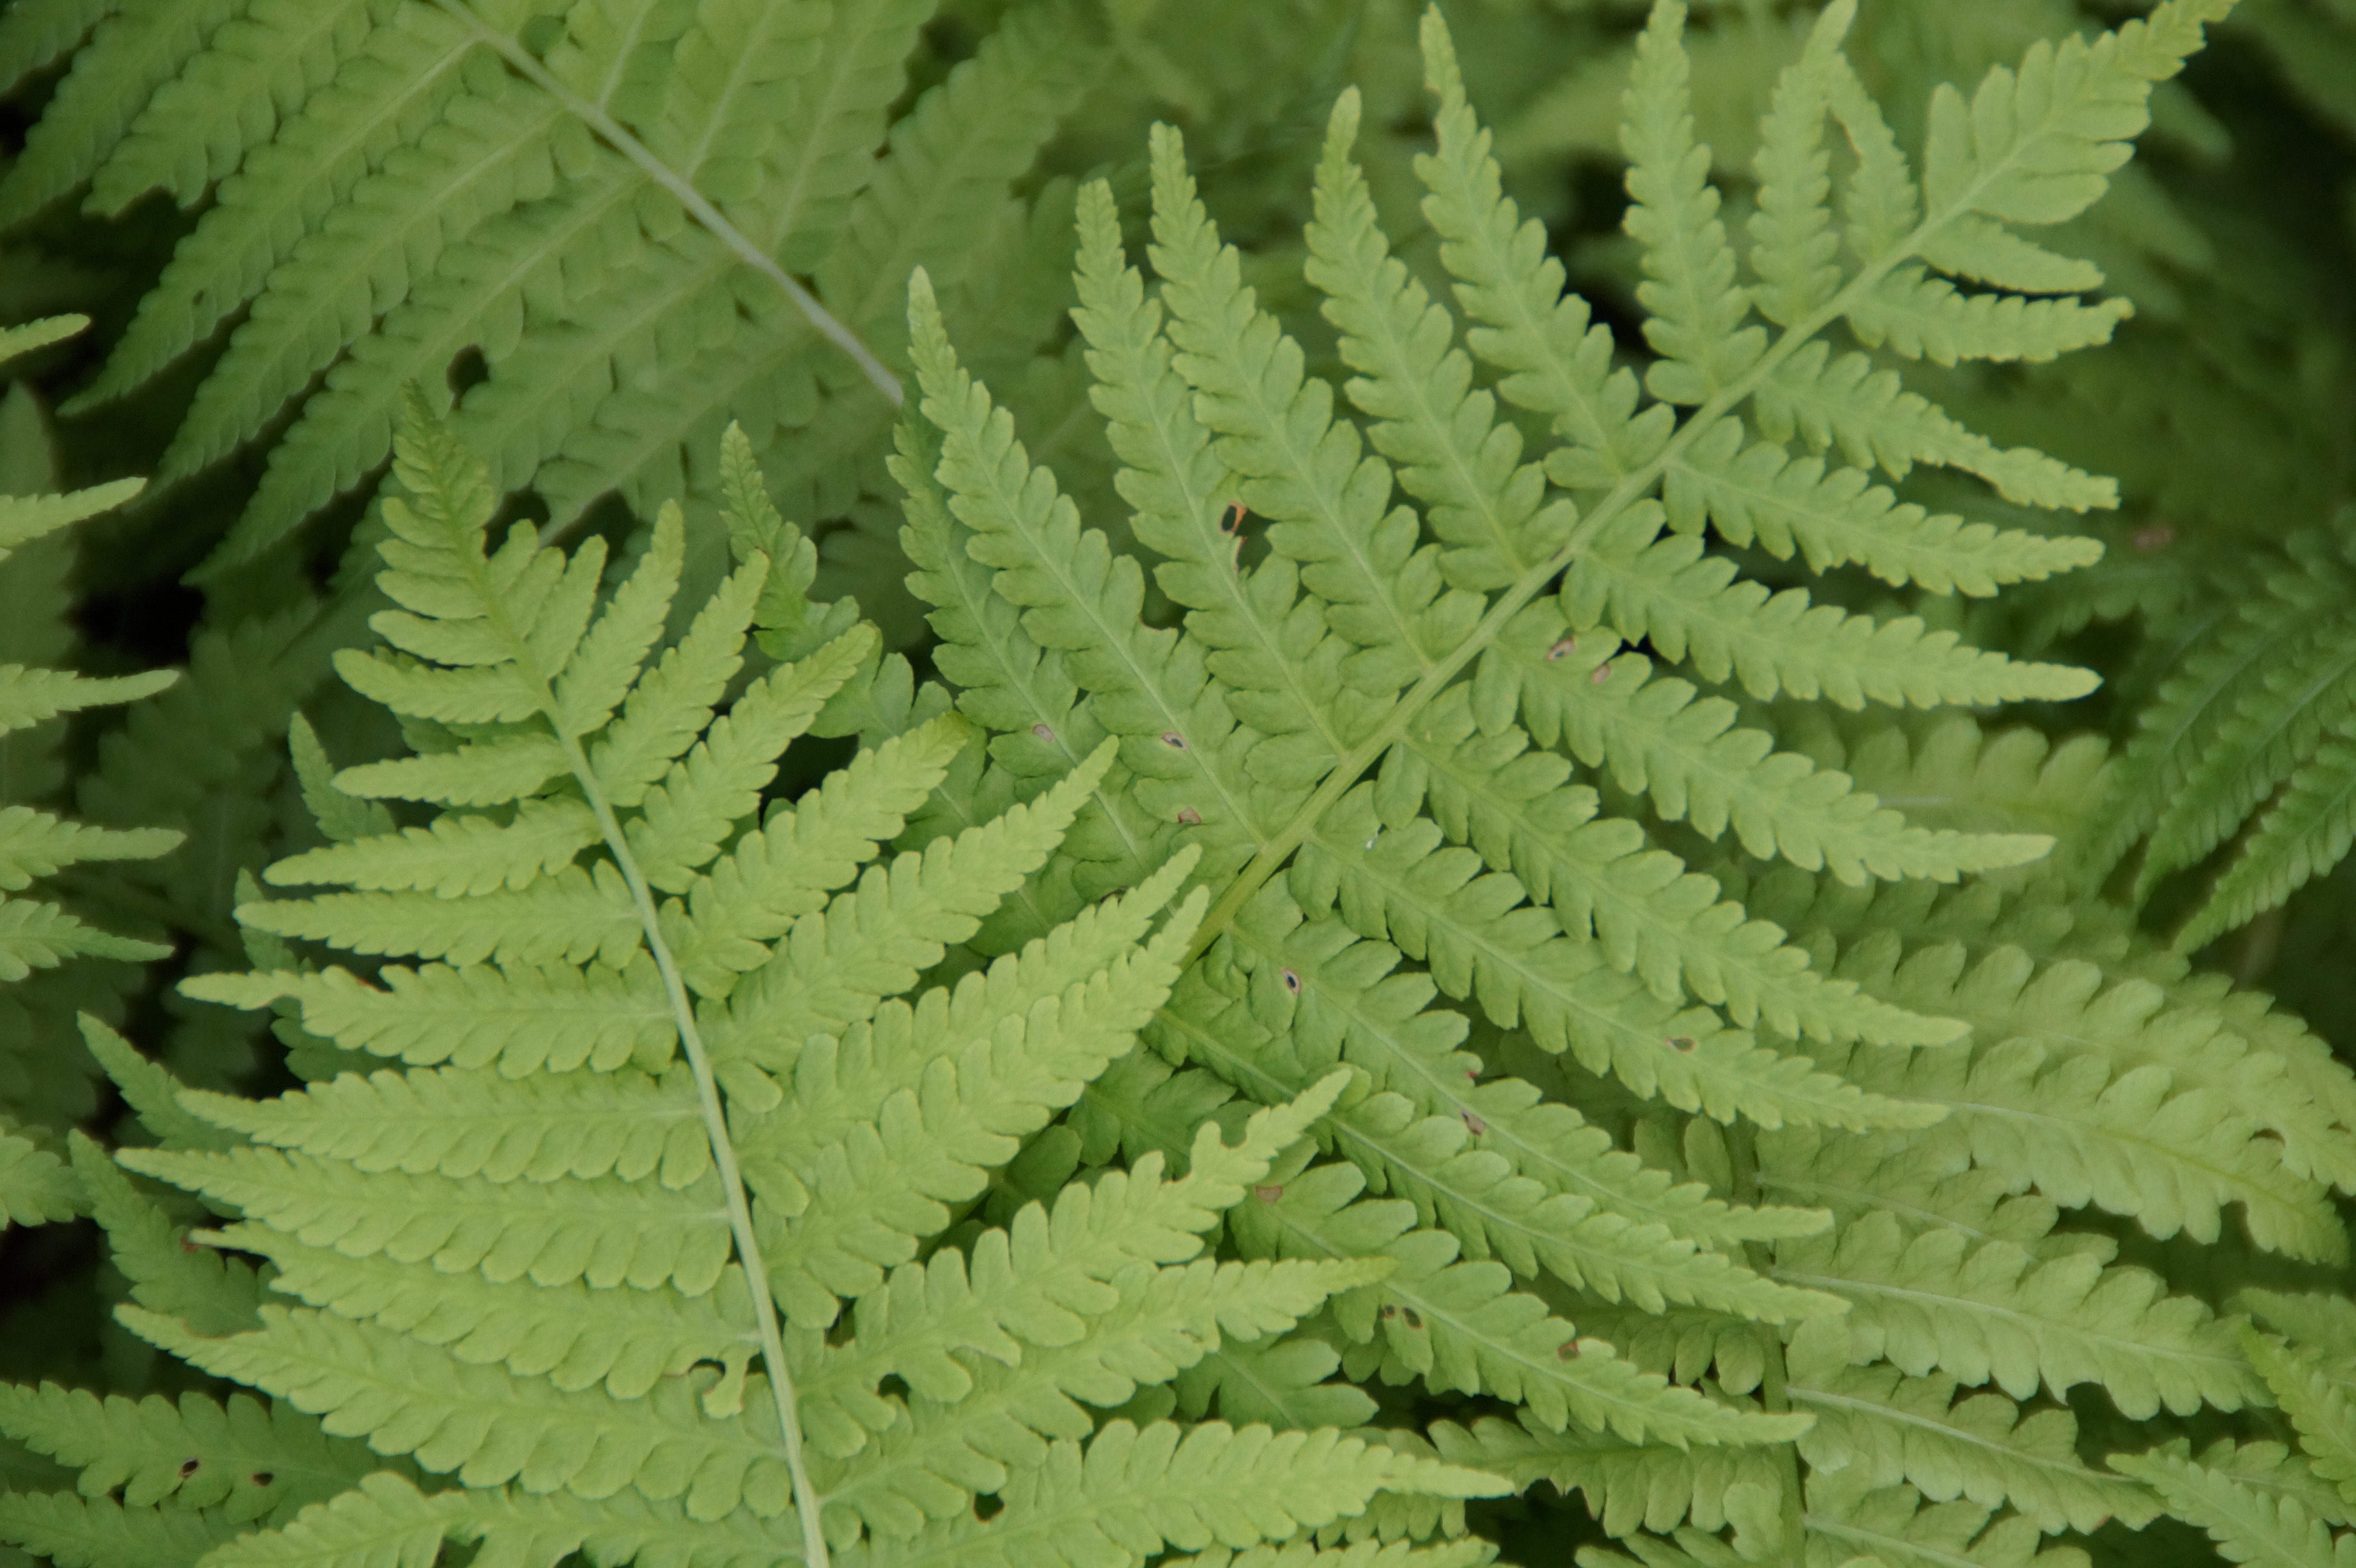
plant, leaf, flower, green, botany, fern, leaves, ferns, fern plant, plant stem, land plant, ferns and horsetails, vascular plant, ostrich fern